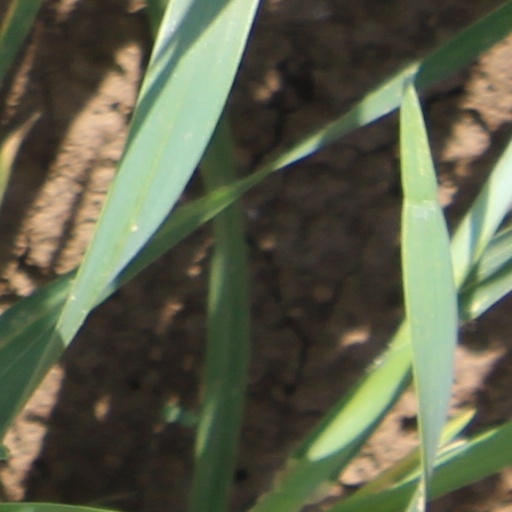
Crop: wheat